USS Mississippi (CGN-40)

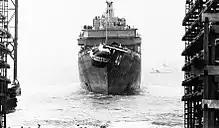
"Mississippi" is launched from Newport News in July 1976

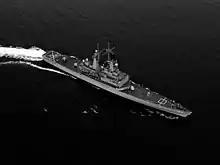
"Mississippi" working up in the Atlantic in 1978, shortly after her commissioning

"Mississippi" (DLGN 40) was laid down on 22 February 1975 at Newport News, Virginia, by Newport News Shipbuilding & Dry Dock Co.; reclassified as a guided missile cruiser and designated CGN 40 on 30 June 1975; launched on 31 July 1976; sponsored by Miss. Janet H. Finch, daughter of Governor Charles C. Finch of Mississippi; and, in ceremonies attended by President James E. [Jimmy] Carter, Jr., Secretary of Defense Harold Brown, and Senator John C. Stennis of Mississippi, was commissioned at Norfolk, Virginia, on 5 August 1978.